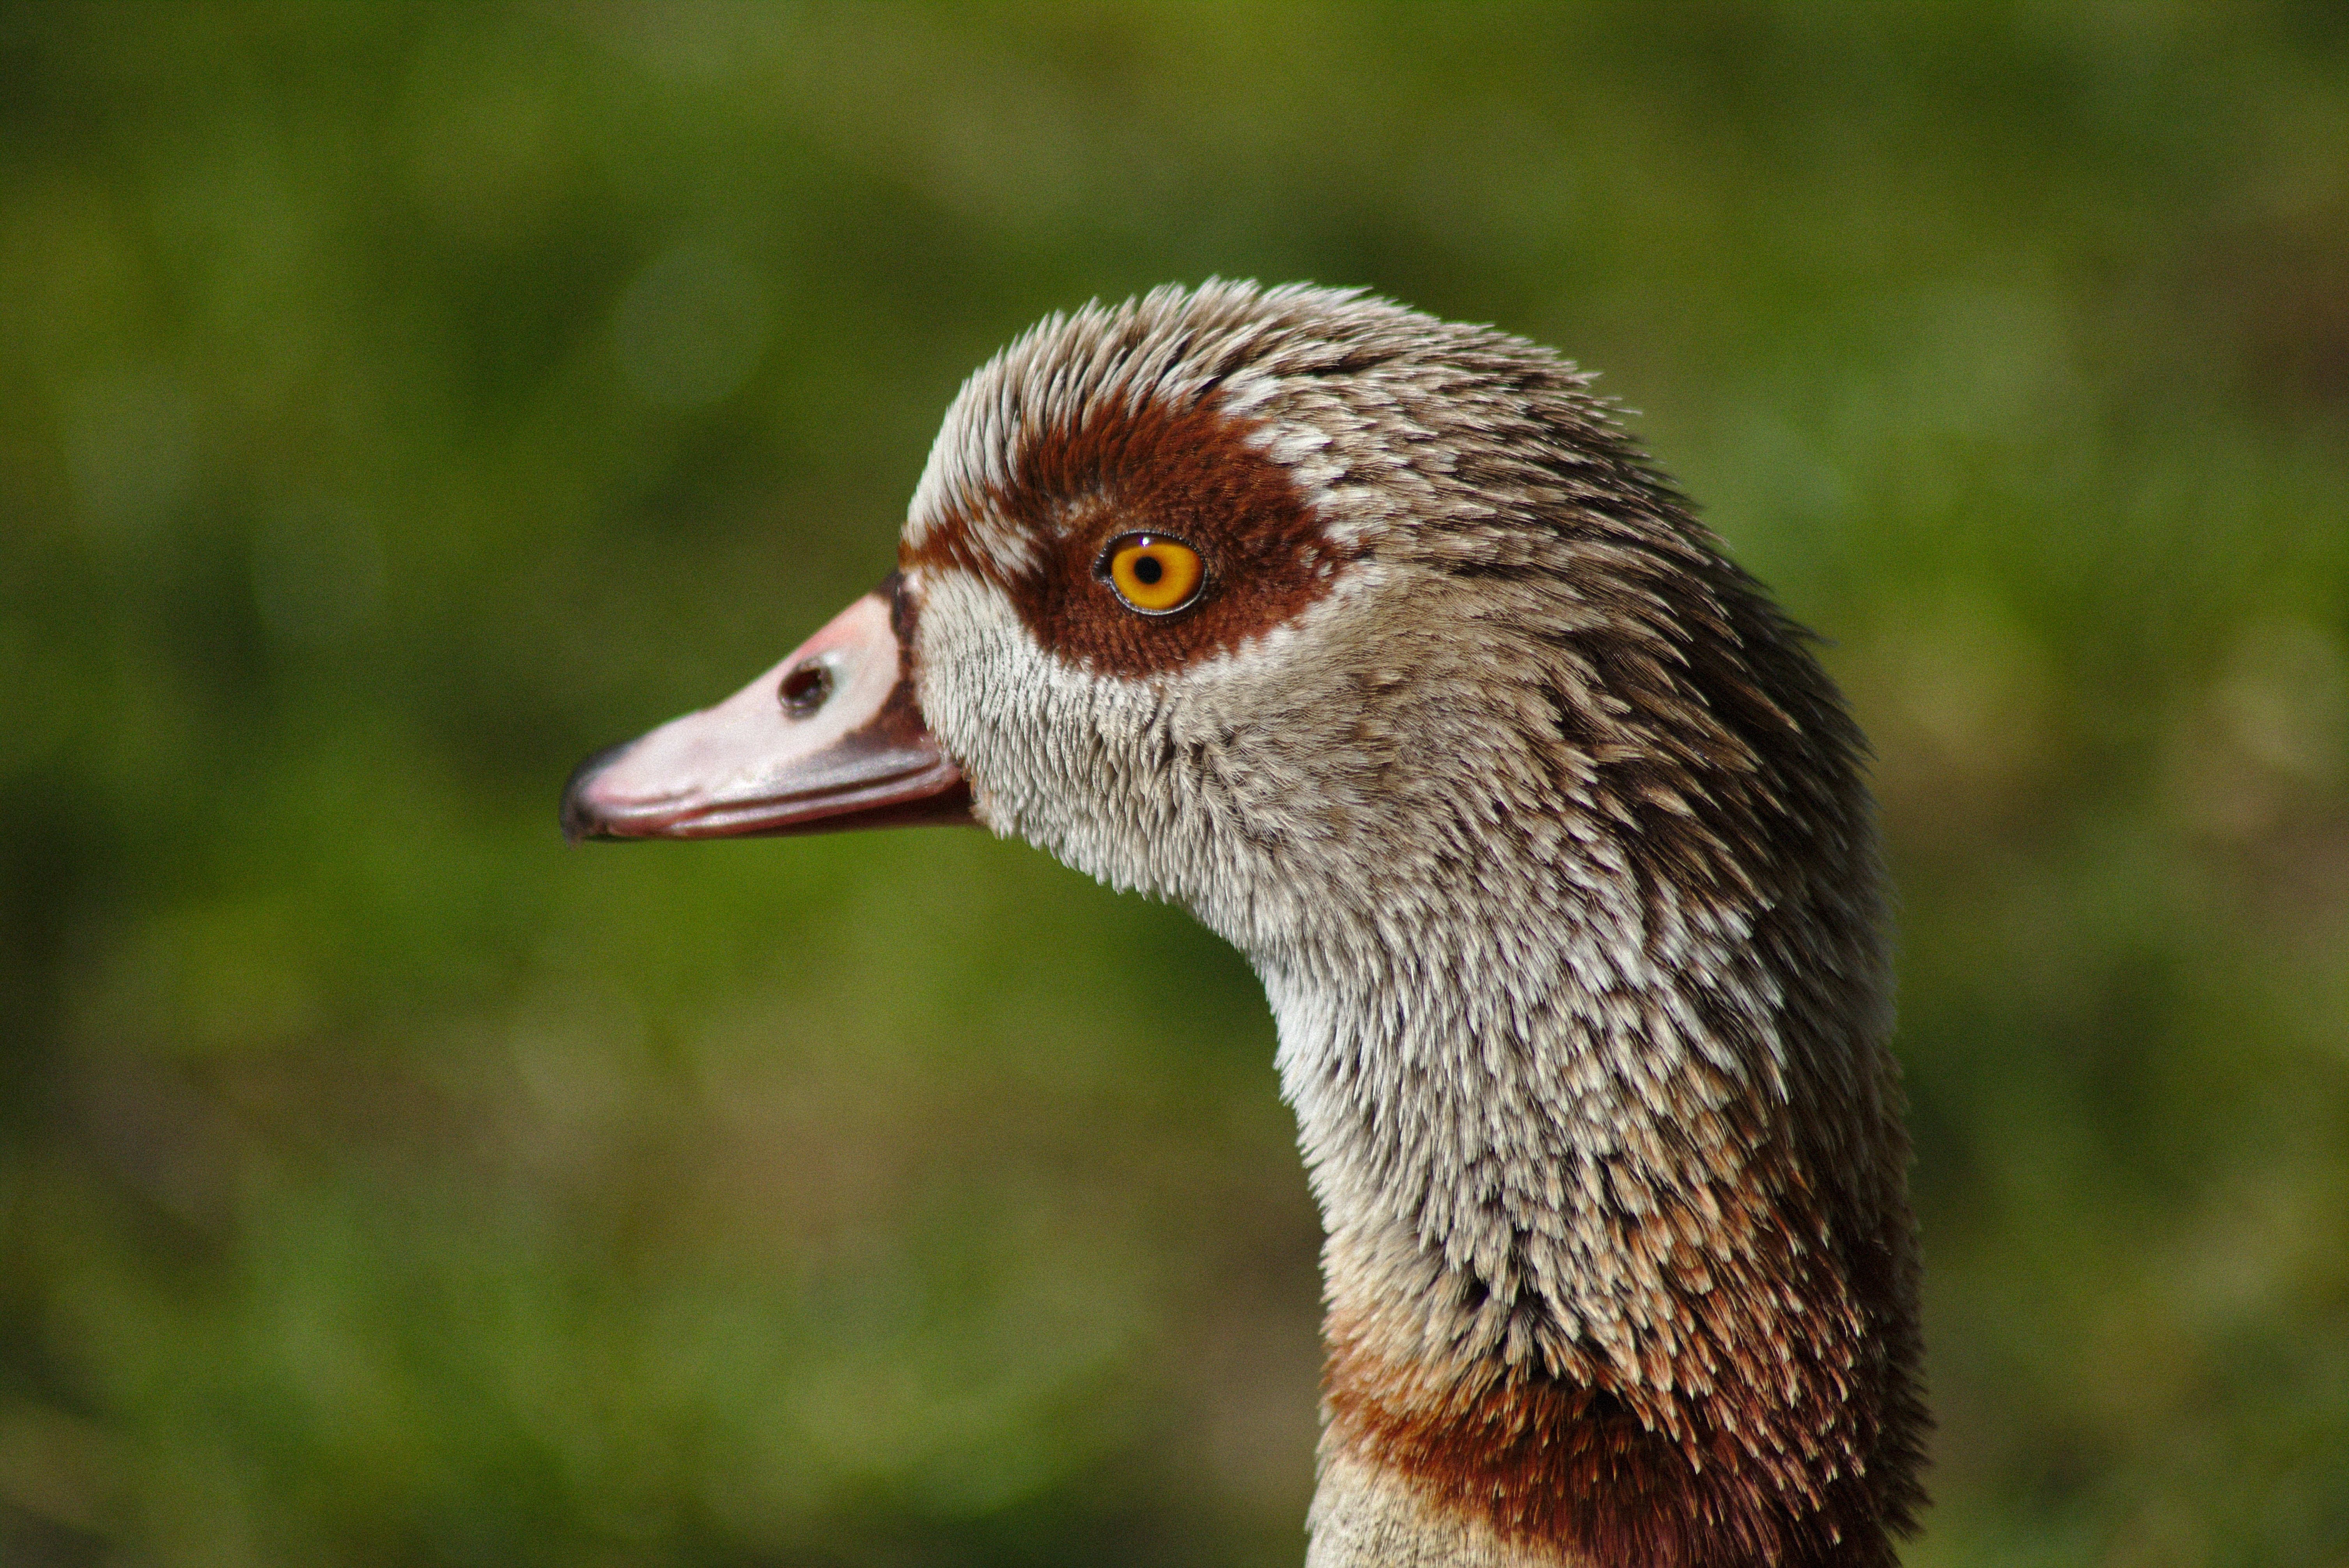
landscape, water, nature, path, bird, meadow, animal, wildlife, beak, macro, close, feather, fauna, plumage, poultry, close up, earth, duck, eye, head, goose, vertebrate, creature, bill, waterfowl, away, water bird, wildlife photography, magpie, greylag goose, wild goose, grey geese, ducks geese and swans